List of state highways in Louisiana

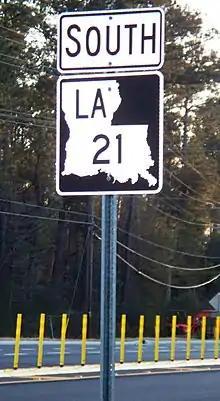
After months of posting the black-and-white shields without a line border, La DOTD began posting some state shields with a white border, as in this photo taken on January 14, 2010. This marker is located on LA 21 between Covington and I-12.

The state highways in the U.S. state of Louisiana are owned and maintained by the Louisiana Department of Transportation and Development (La DOTD).